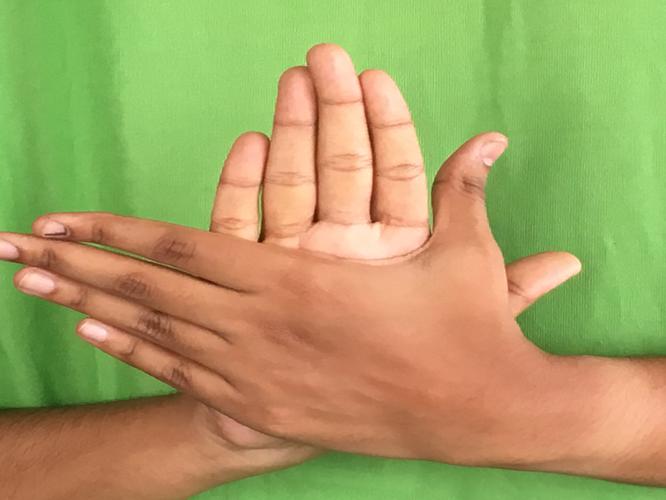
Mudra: Chakra
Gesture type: double_hand